Solomone Kata

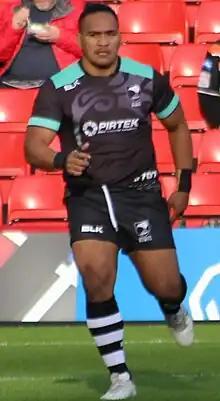
Kata warming up for the Kiwis

On 20 October 2014, Kata made his international debut, playing for Tonga in their end-of-year test-match against Papua New Guinea. On 2 May 2015, Kata played for Tonga against Samoa in the Polynesian Cup, playing at centre and kicking 2 goals in Tonga's 16–18 loss at Cbus Super Stadium. On 8 September 2015, Kata was named in the New Zealand Kiwis' training squad. After not making the final New Zealand squad for the England tour, Kata played for Tonga in their Asia-Pacific Qualifier match against the Cook Islands for the 2017 Rugby League World Cup. He played at fullback, scored a try and kicked 4 goals in Tonga's 28–8 win at Campbelltown Stadium.